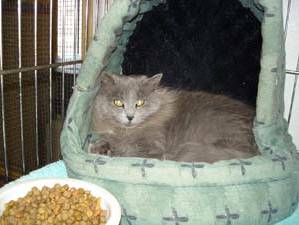
Label: cat